Precolonial barangay

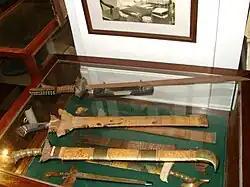
"Kampilan" – the common weapon of the pre-colonial warrior class.

Because of the difficulty of accessing and accurately interpreting the various available sources, relatively few integrative studies of pre-colonial social structures have been done – most studies focus on the specific context of a single settlement or ethnic group. There are only a handful of historiographers and anthropologists who have done integrative studies to examine the commonalities and differences between these polities. In the contemporary era of critical scholarly analysis, the more prominent such works include the studies of anthropologist F. Landa Jocano and historian-historiographer William Henry Scott. More recently, anthropologist Laura Lee Junker conducted an updated comparative review of the social organization of early polities throughout the archipelago, alongside her study of inter and intra-regional trade among Philippine coastal polities.